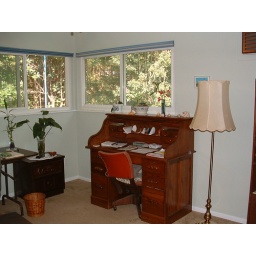
Rolltop desk by windows Sept 07